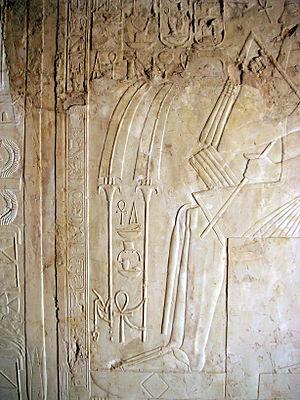
Relief de la tombe de Kherouef - XVIIIe dynastie égyptienne